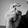
ASL letter: X